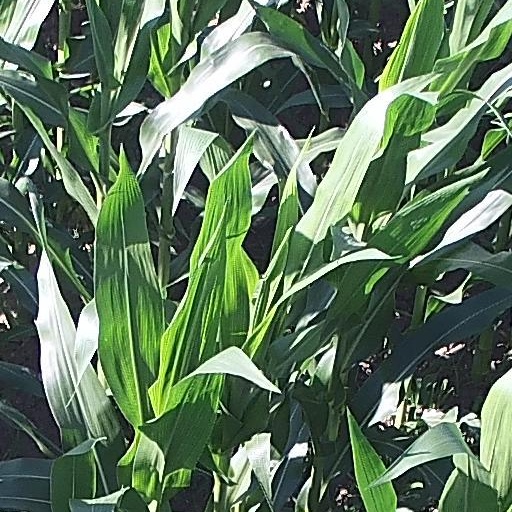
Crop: maize; corn